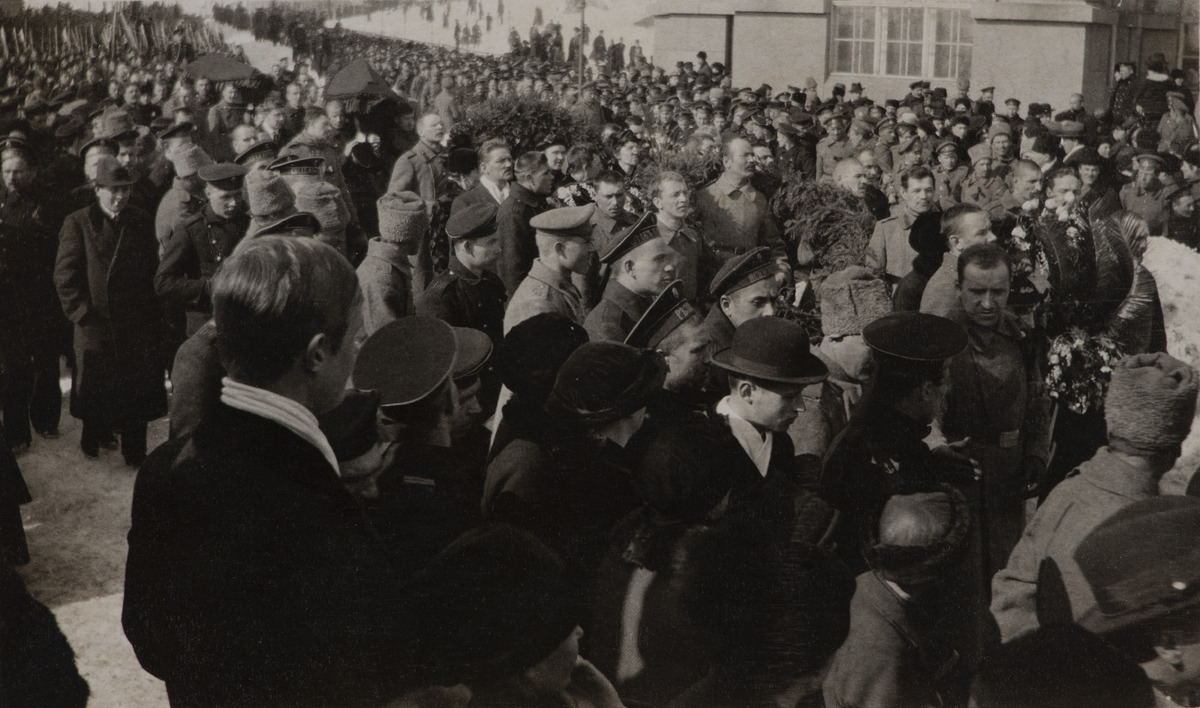
Maaliskuun vallankumouksen aikaan Helsingissä kuolleiden sotilaiden hautajaiskulkue
sisällön kuvaus: Maaliskuun vallankumouksen aikaan Helsingissä kuolleiden sotilaiden hautajaiskulkue. Oikealla Pohjoinen Rautatiekatu 13. mustavalkoinen
Kuvaaja: Sundström, Alfons Ebenhard, valokuvaaja
Ajankohta: kuvausaika 30.03.1917
Paikka: Suomi, Uusimaa, Helsinki, Töölö Helsinki, Etu-Töölö Helsinki, Pohjoinen Rautatiekatu 13
Aiheet: kadut, vallankumoukset, juhlat, kulkueet, yleisö, sotaväki, venäläiset